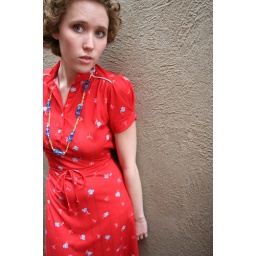
red flower dress blue bead necklace available at shopparish.com photo by marita meyer